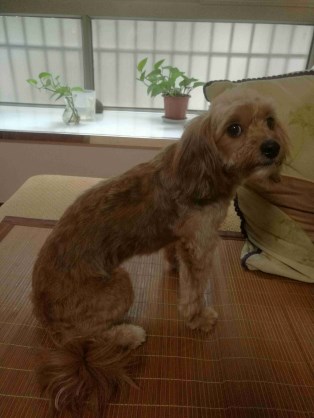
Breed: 2925-n000114-toy_poodle